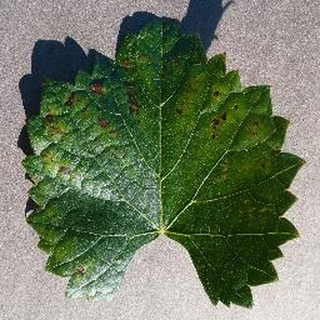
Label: grape_esca_black_measles